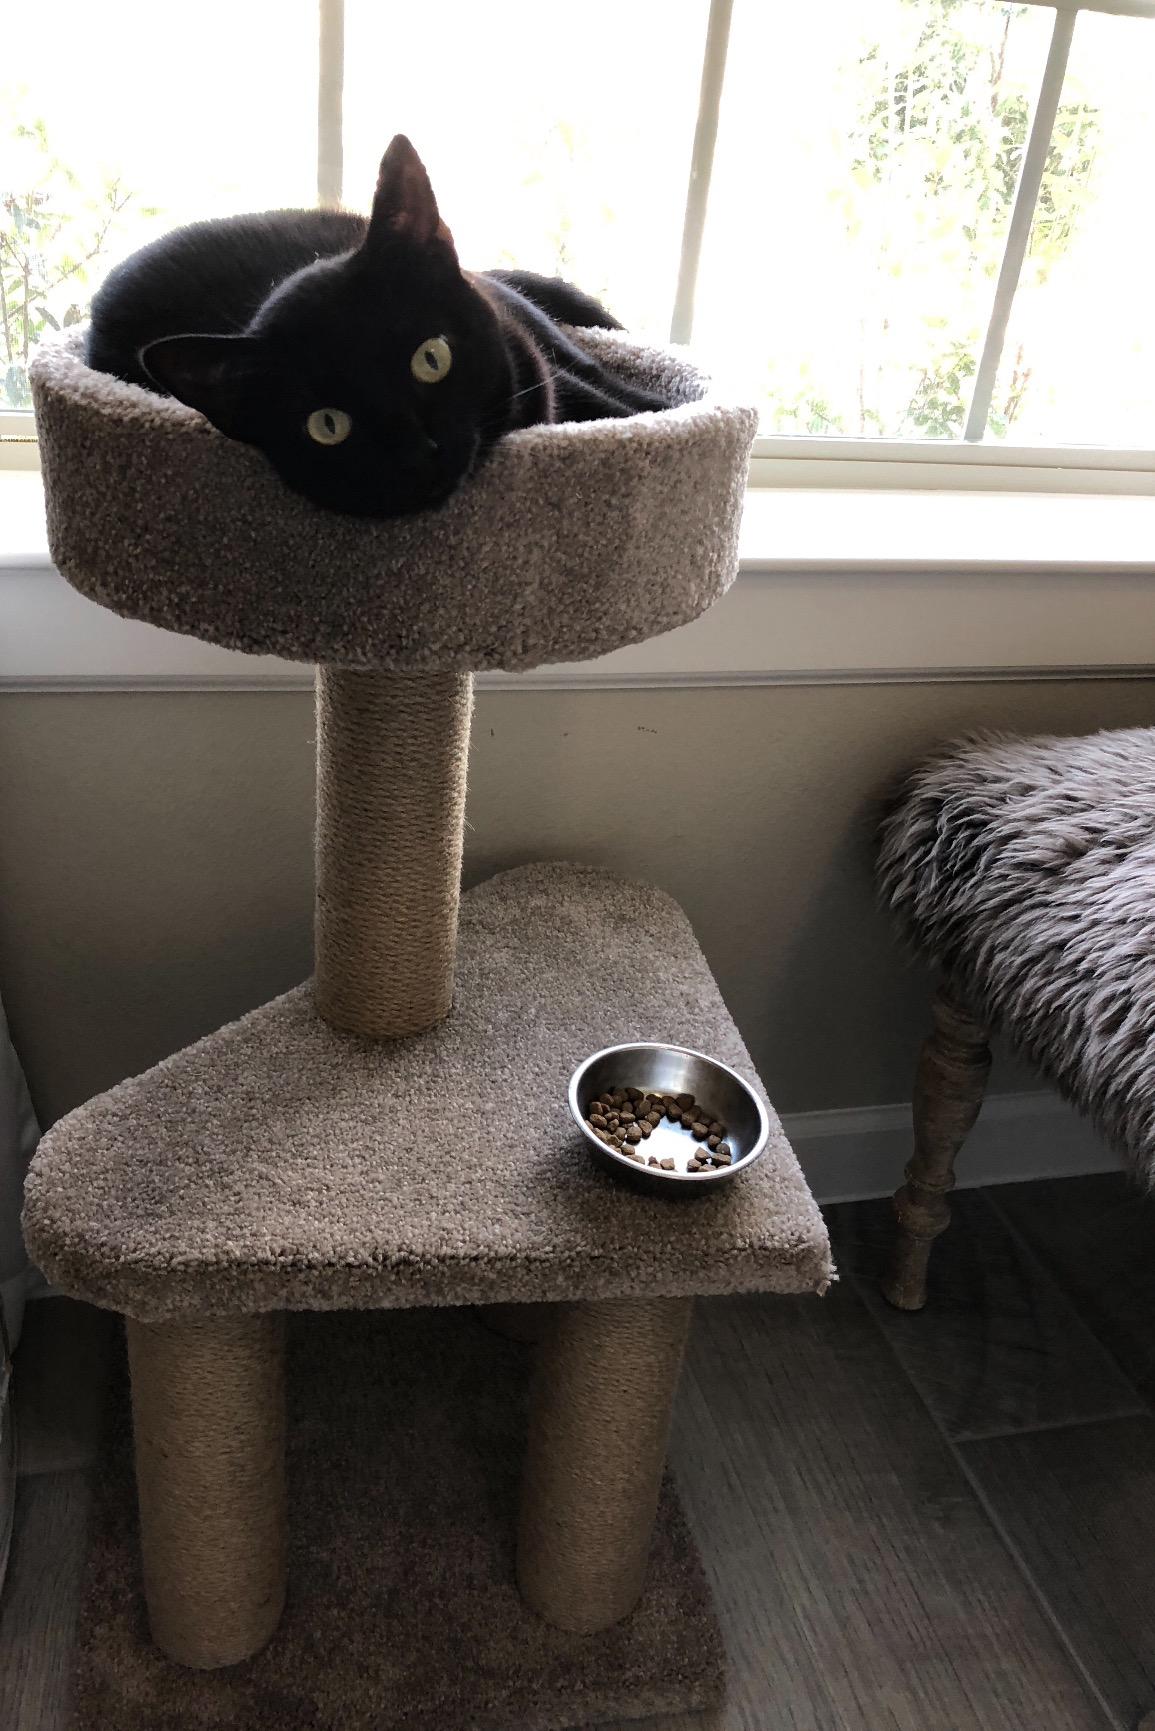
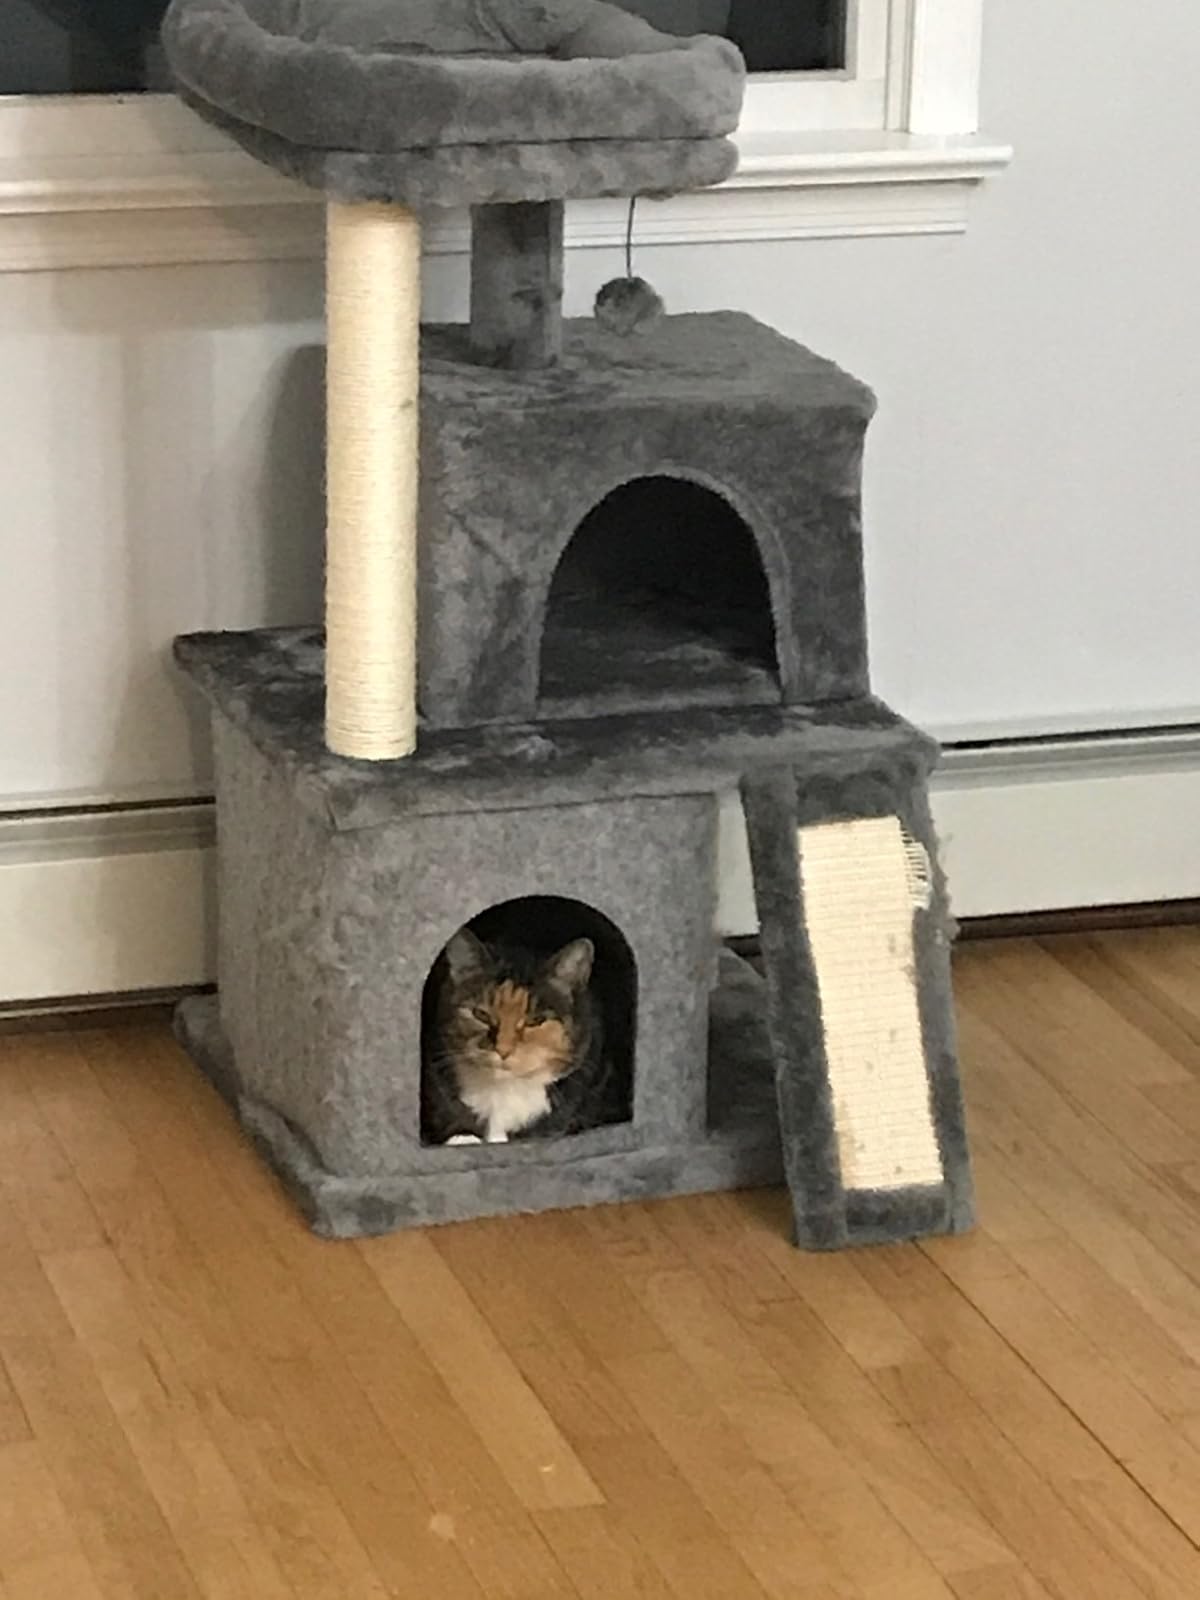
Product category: items_cat tree
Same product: no